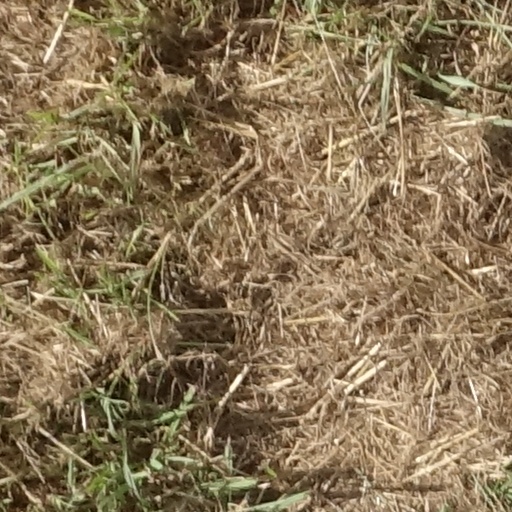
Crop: sorghum